History of nursing in the United States

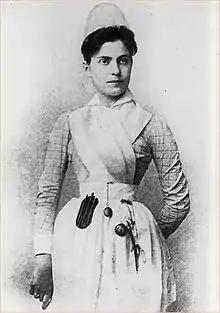
Lillian Wald, pioneer of public health nursing and founder of Henry Street Settlement in New York City.

The number of hospitals grew from 149 in 1873 to 4,400 in 1910 (with 420,000 beds) to 6,300 in 1933, primarily because the public had more trust in hospitals and could afford to pay for more intensive and professional care. Most larger hospitals operated a school of nursing, which provided minimal training to young women, who in turn worked without pay. The graduates obtained RN status, but there was little professional work for them. Hospitals only hired a few; in the 1920s, 73 percent employed no graduate nurses, and only 12 percent employed five or more. Most RNs worked for private families, or left nursing.